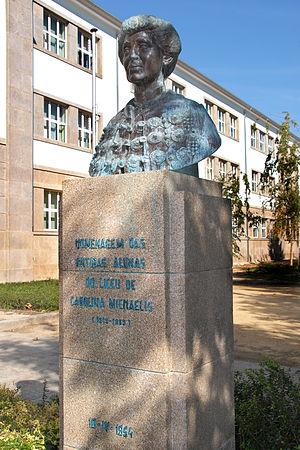
Carolina Michaëlis de Vasconcelos est une romaniste germano-portugaise.